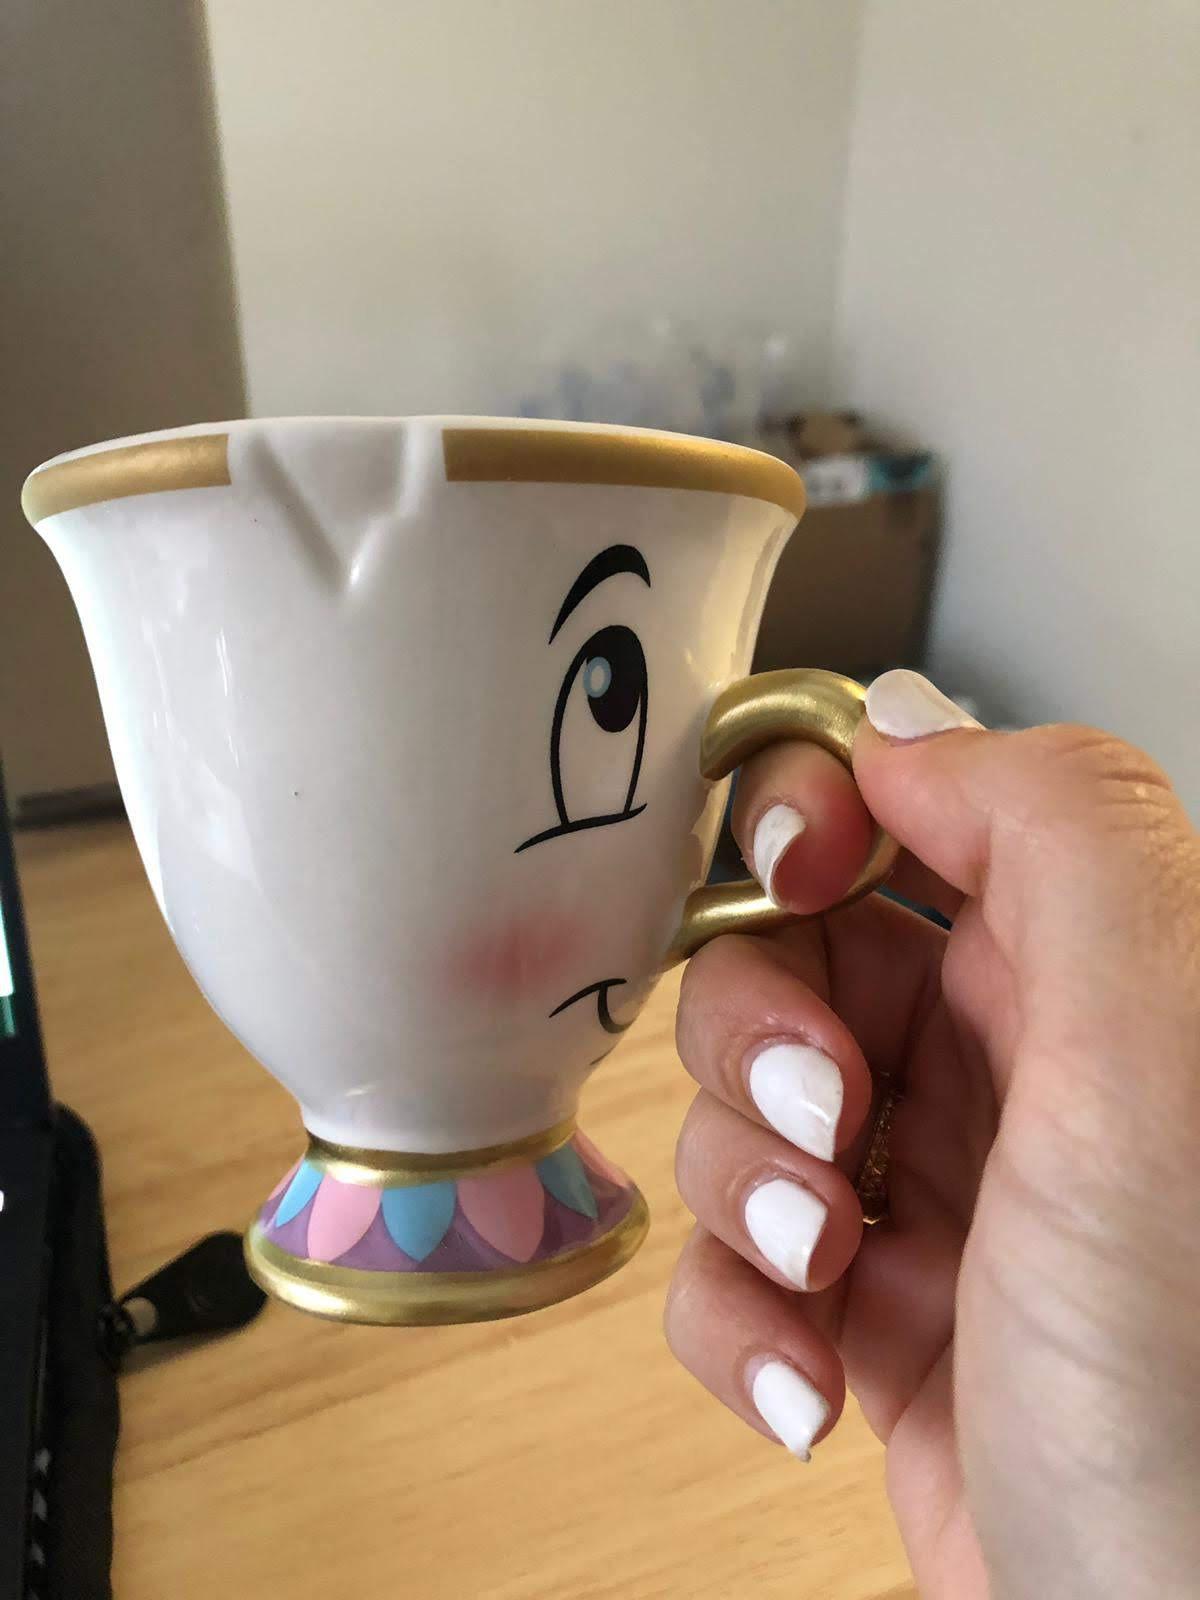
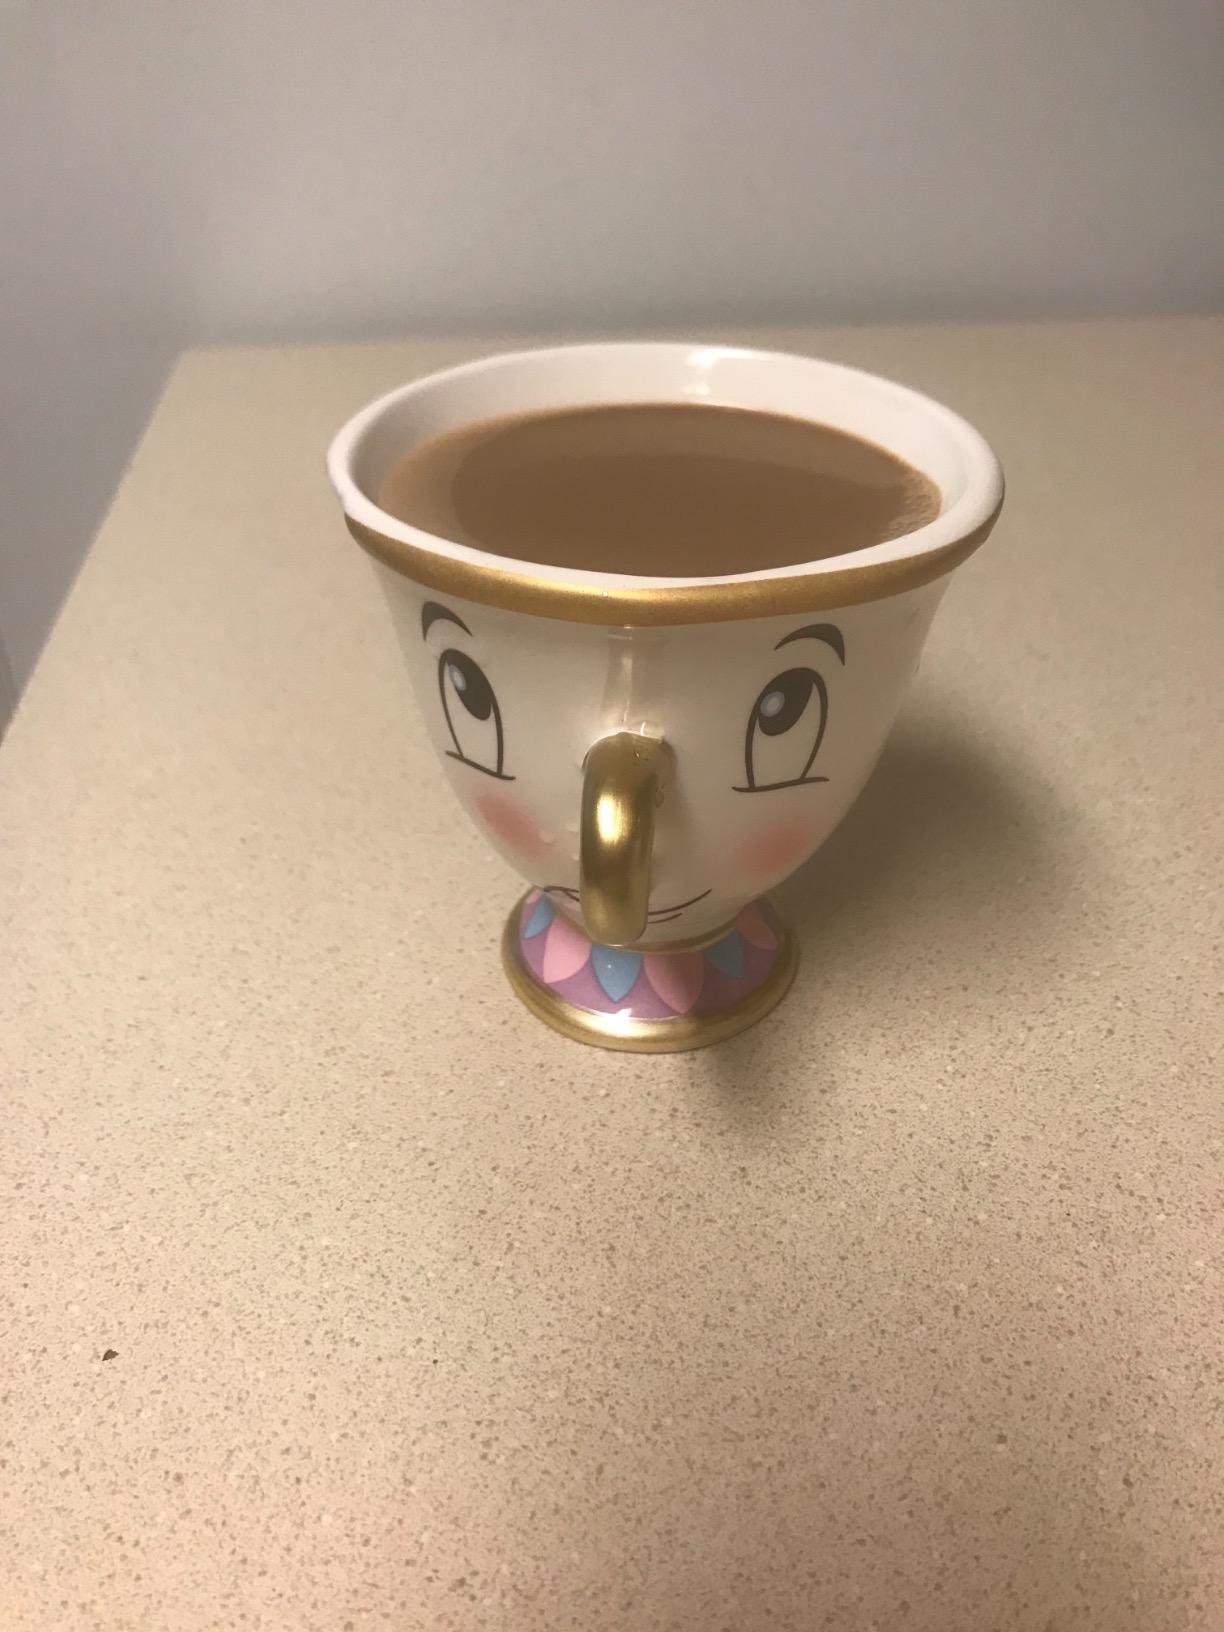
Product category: items_mug
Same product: yes